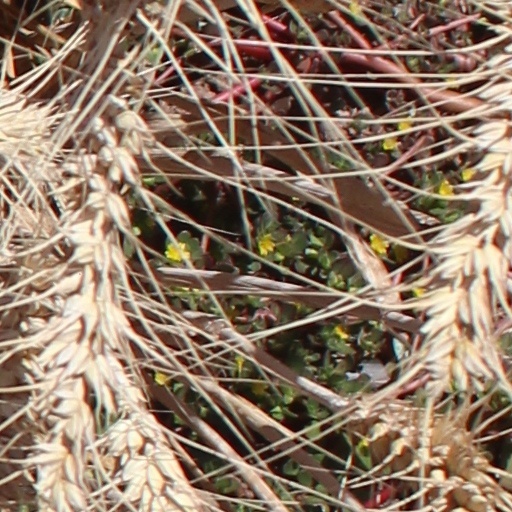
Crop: wheat